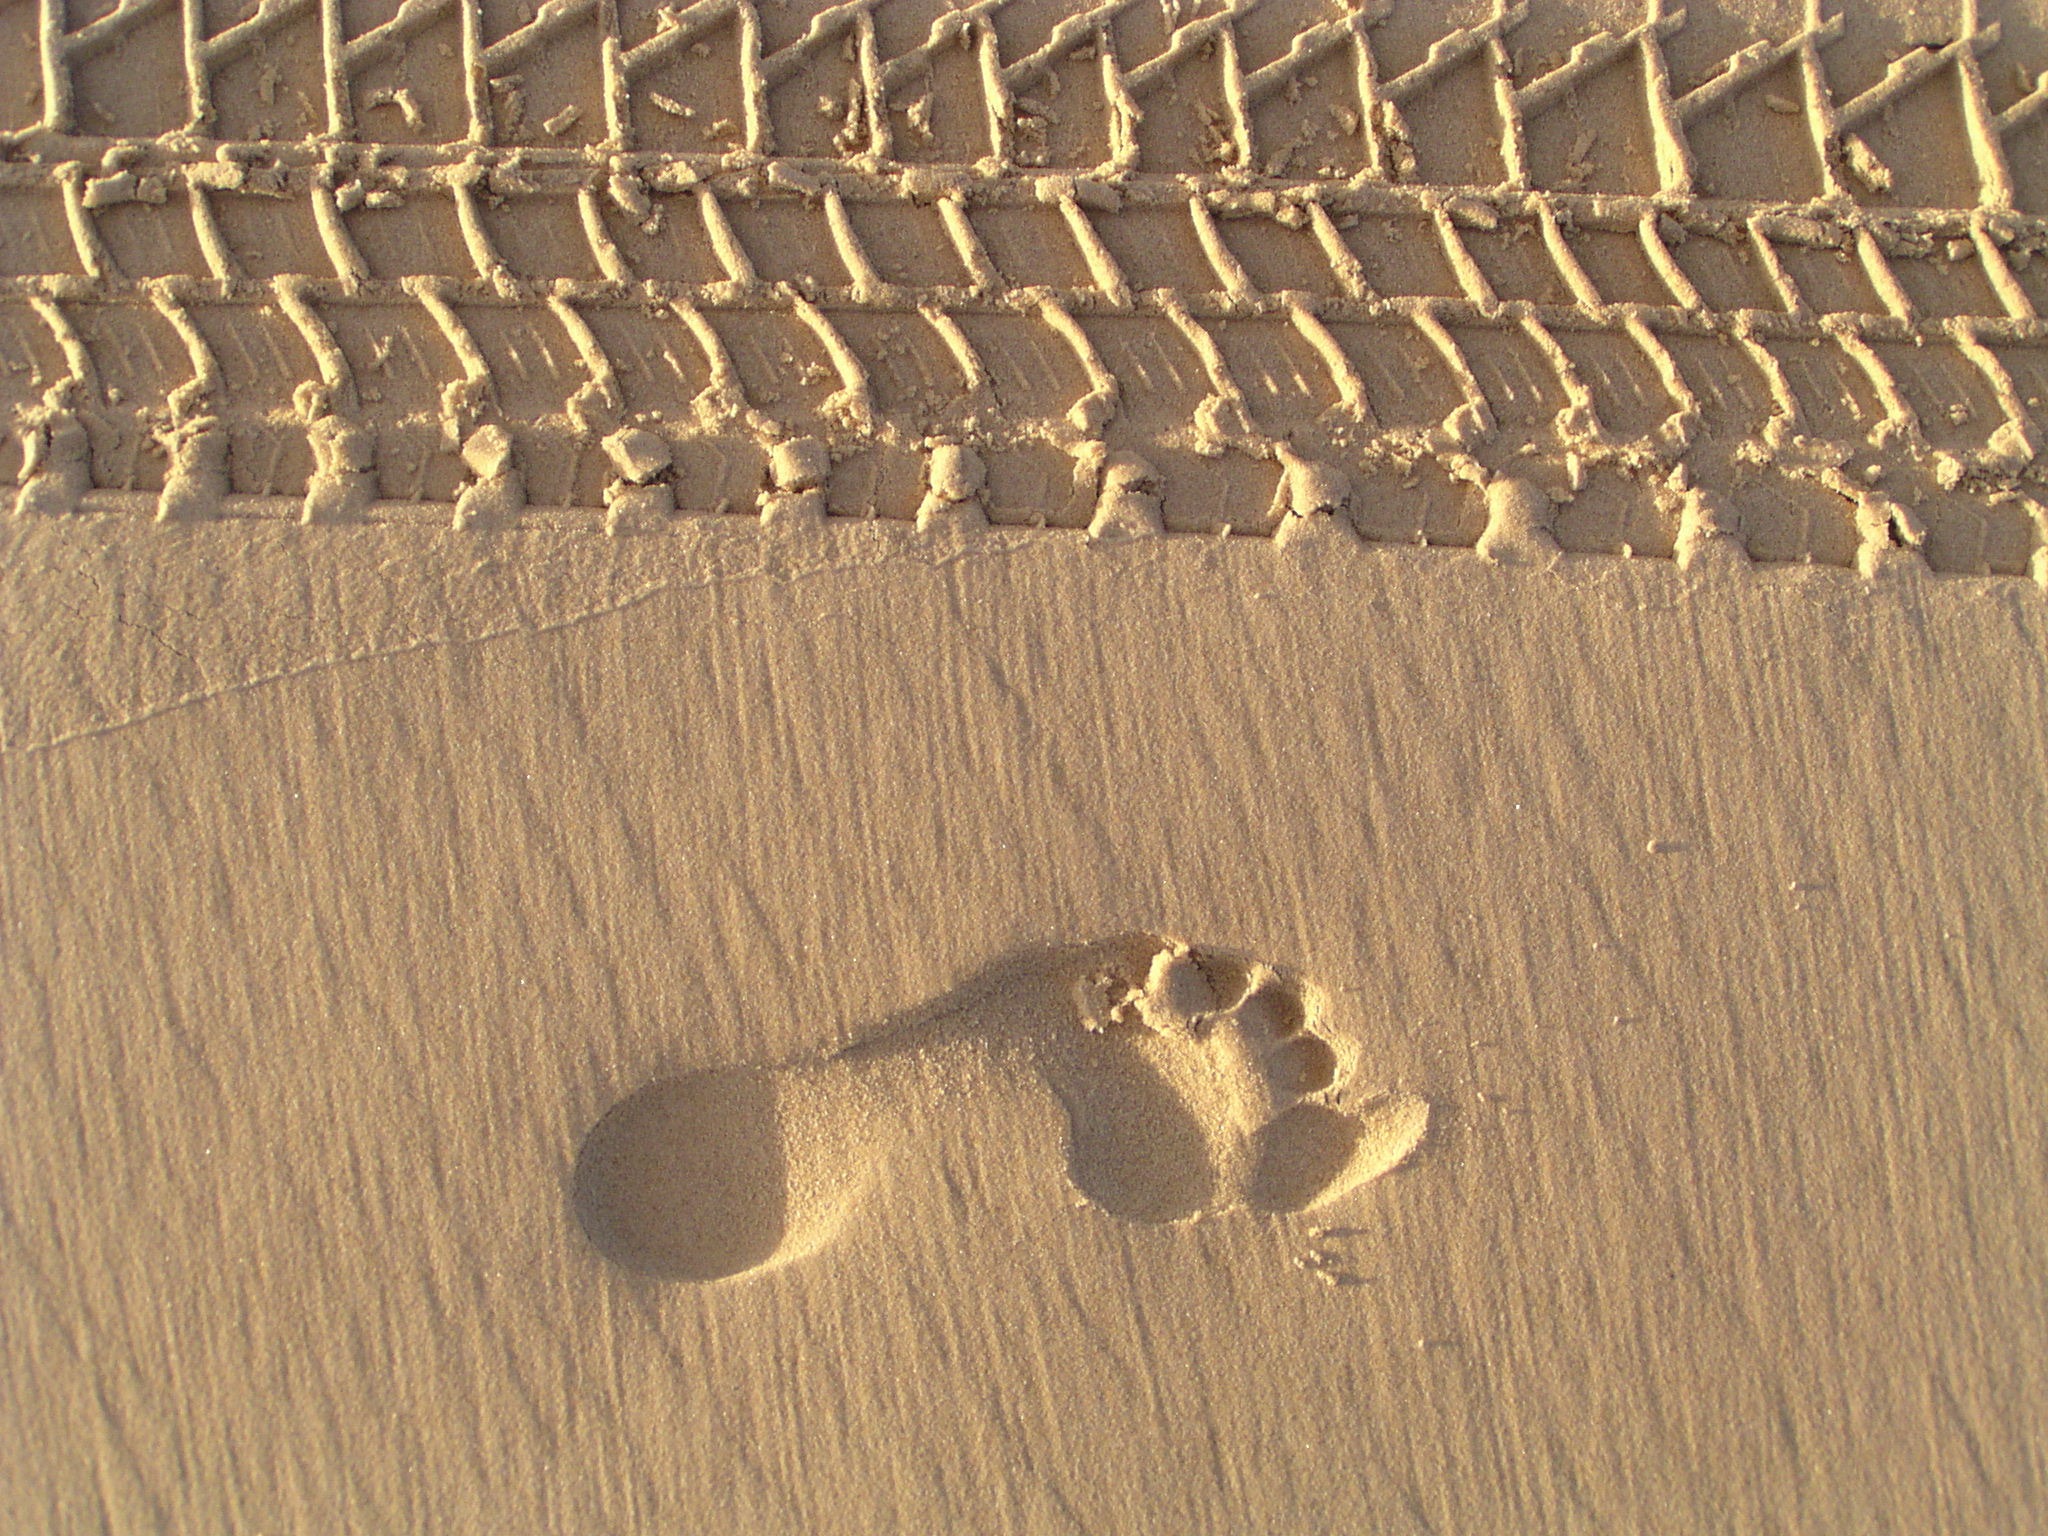
beach, sand, wing, wood, footprint, footstep, vehicle, foot, human, material, circle, close up, footprints, barefoot, barefeet, traction, pristine